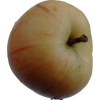
Label: Apple 14